Kira (Bhutan)

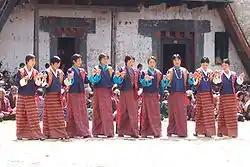
Bhutanese girls wearing kira and toego

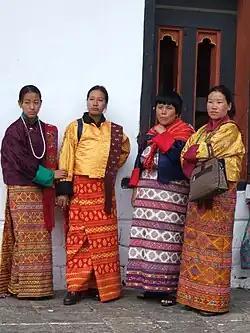
Bhutanese women wearing kiras

The kira is the national dress for women in Bhutan. It is an ankle-length dress consisting of a rectangular piece of woven fabric. It is wrapped and folded around the body and is pinned at both shoulders, usually with silver brooches (named "koma"), and bound at the waist with a long belt. The kira is usually worn with a wonju (long-sleeved blouse) inside and a short jacket or toego outside.